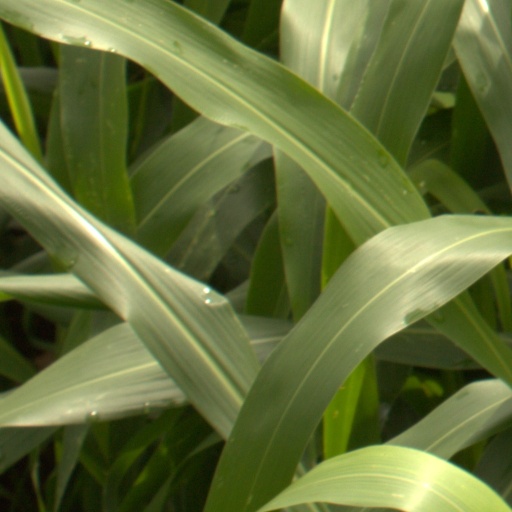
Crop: sorghum